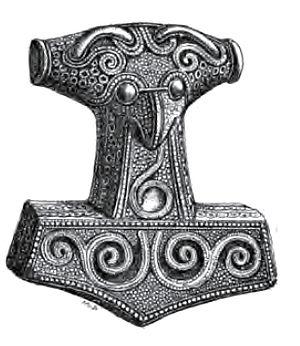
Dans la mythologie nordique, Mjöllnir est le marteau à manche court de Thor, le dieu de la foudre et du tonnerre.